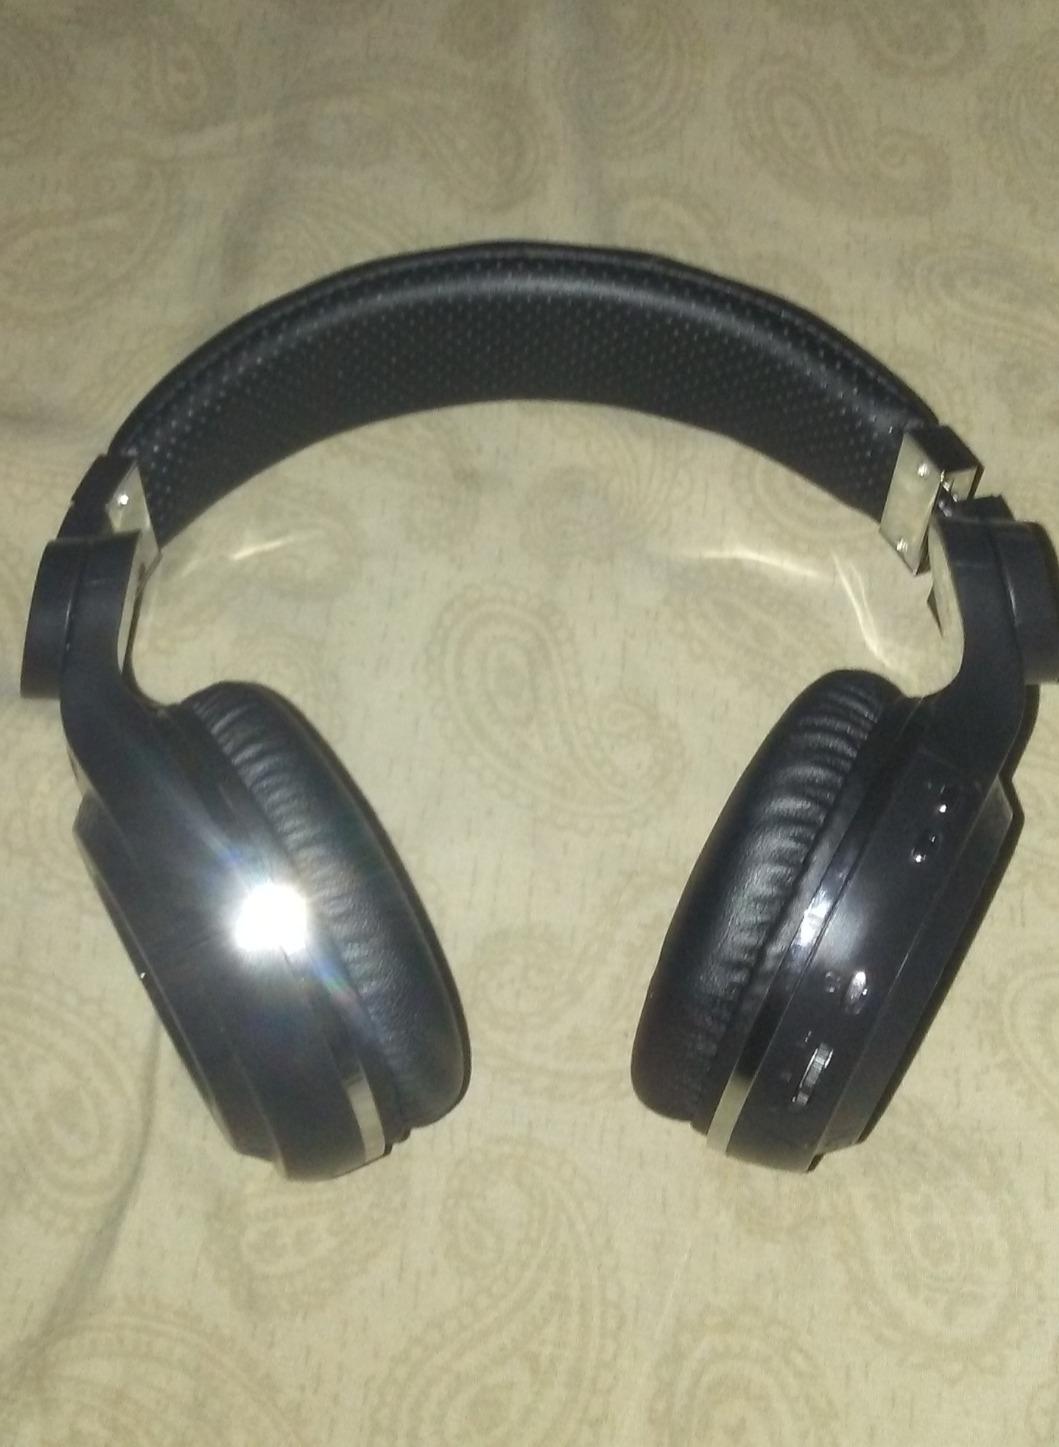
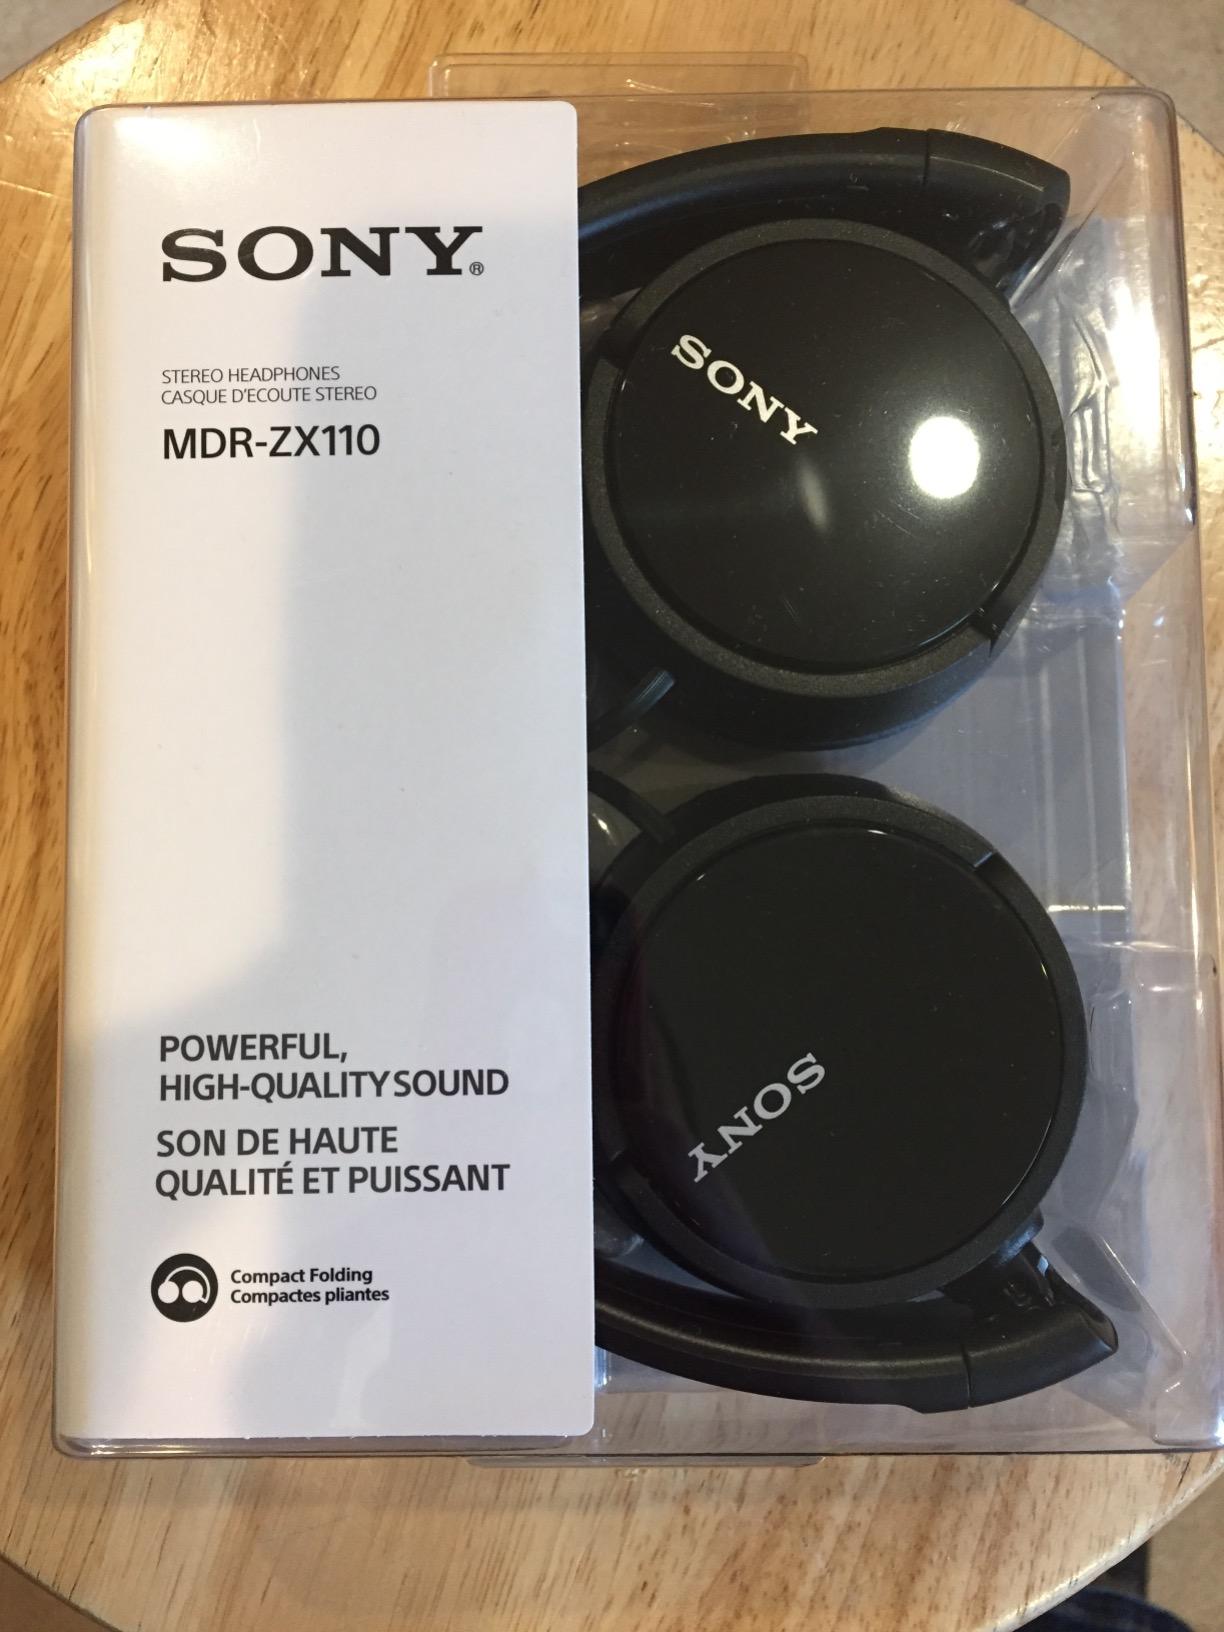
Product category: headphones
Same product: no